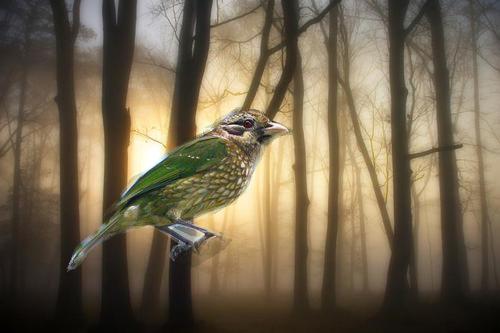
Bird species: Spotted_Catbird
Bird type: landbird
Background: land